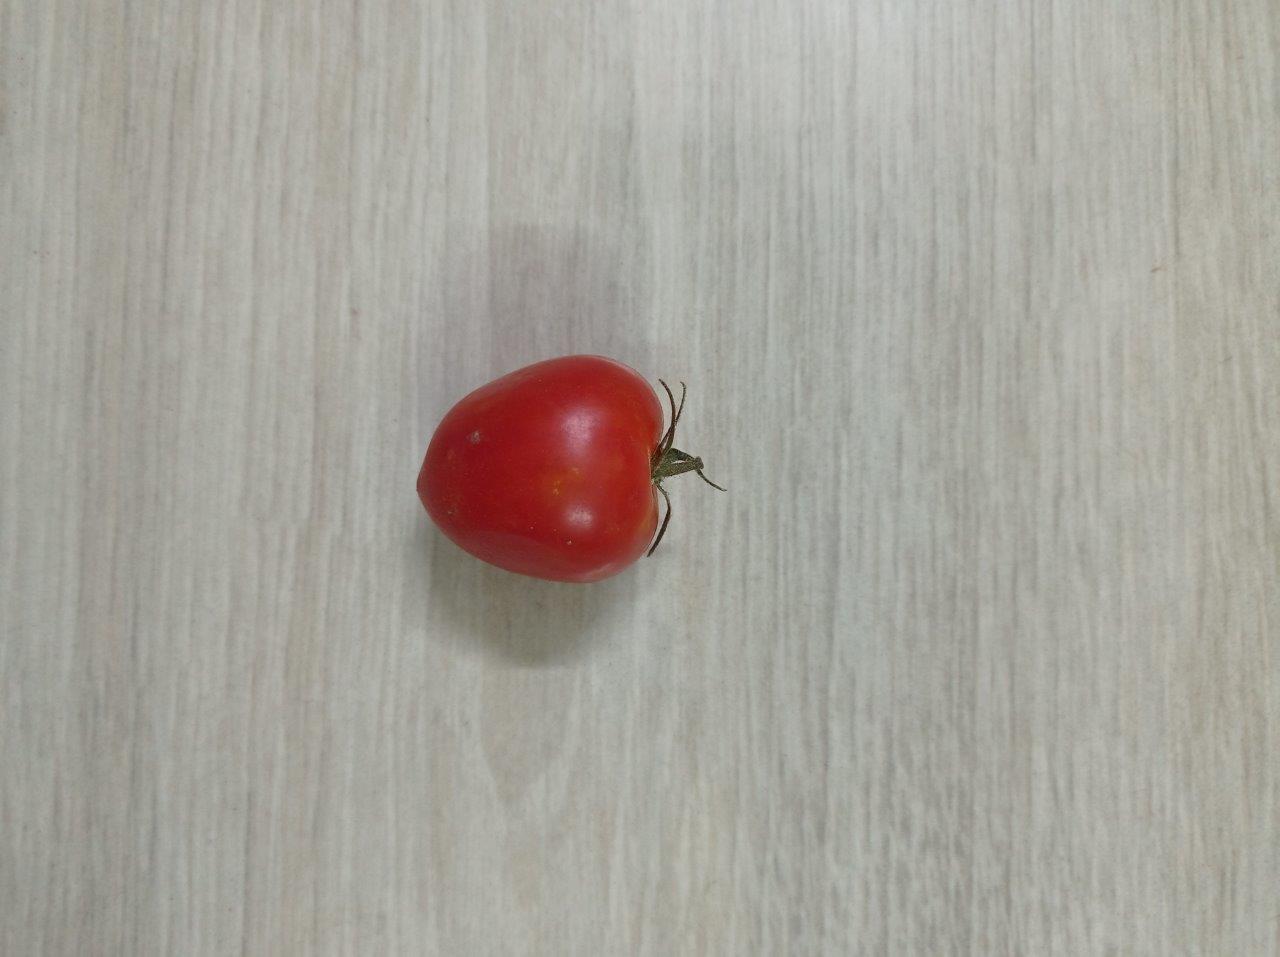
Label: Fresh